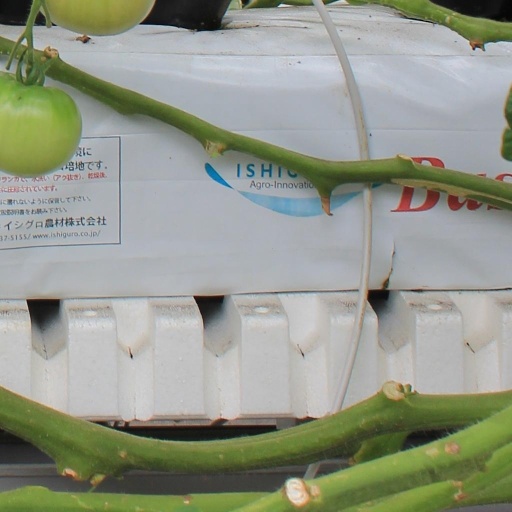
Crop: tomato